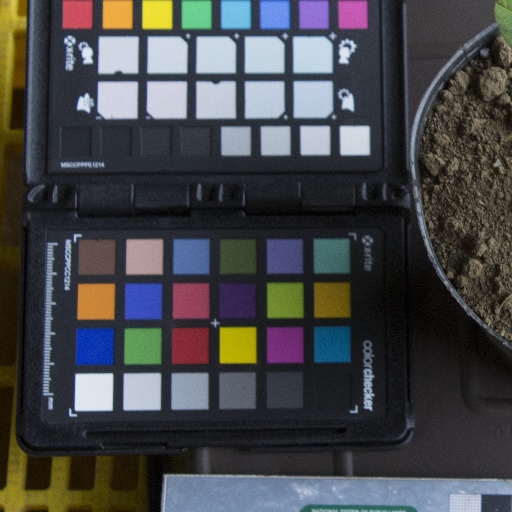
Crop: soybean